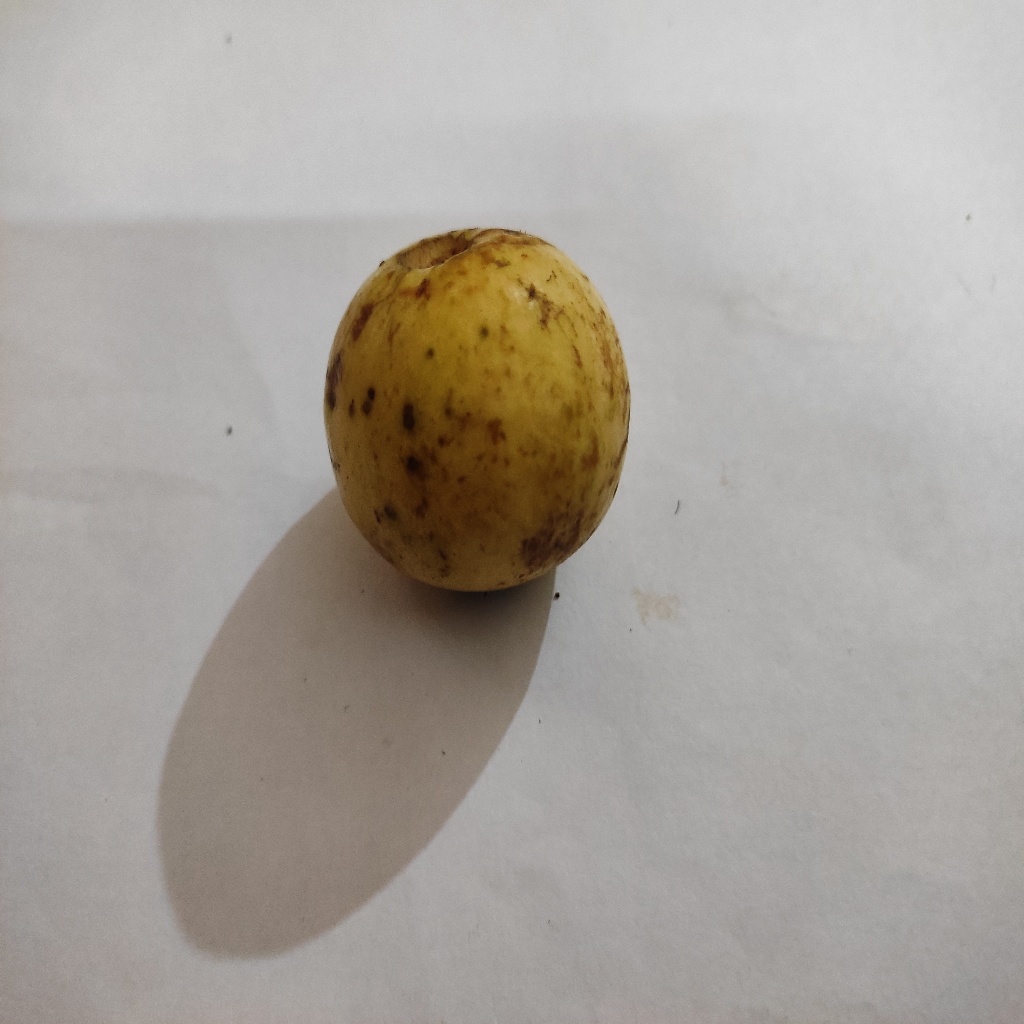
Crop: guava
Quality class: Class_B